World Declaration on Higher Education

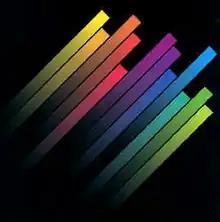
world declaration

The World Declaration on Higher Education for the Twenty-First Century: Vision and Action was adopted by UNESCO's World Conference on Higher Education on 9 October 1998, with the aim of setting global standards on the ideals and accessibility of higher education.